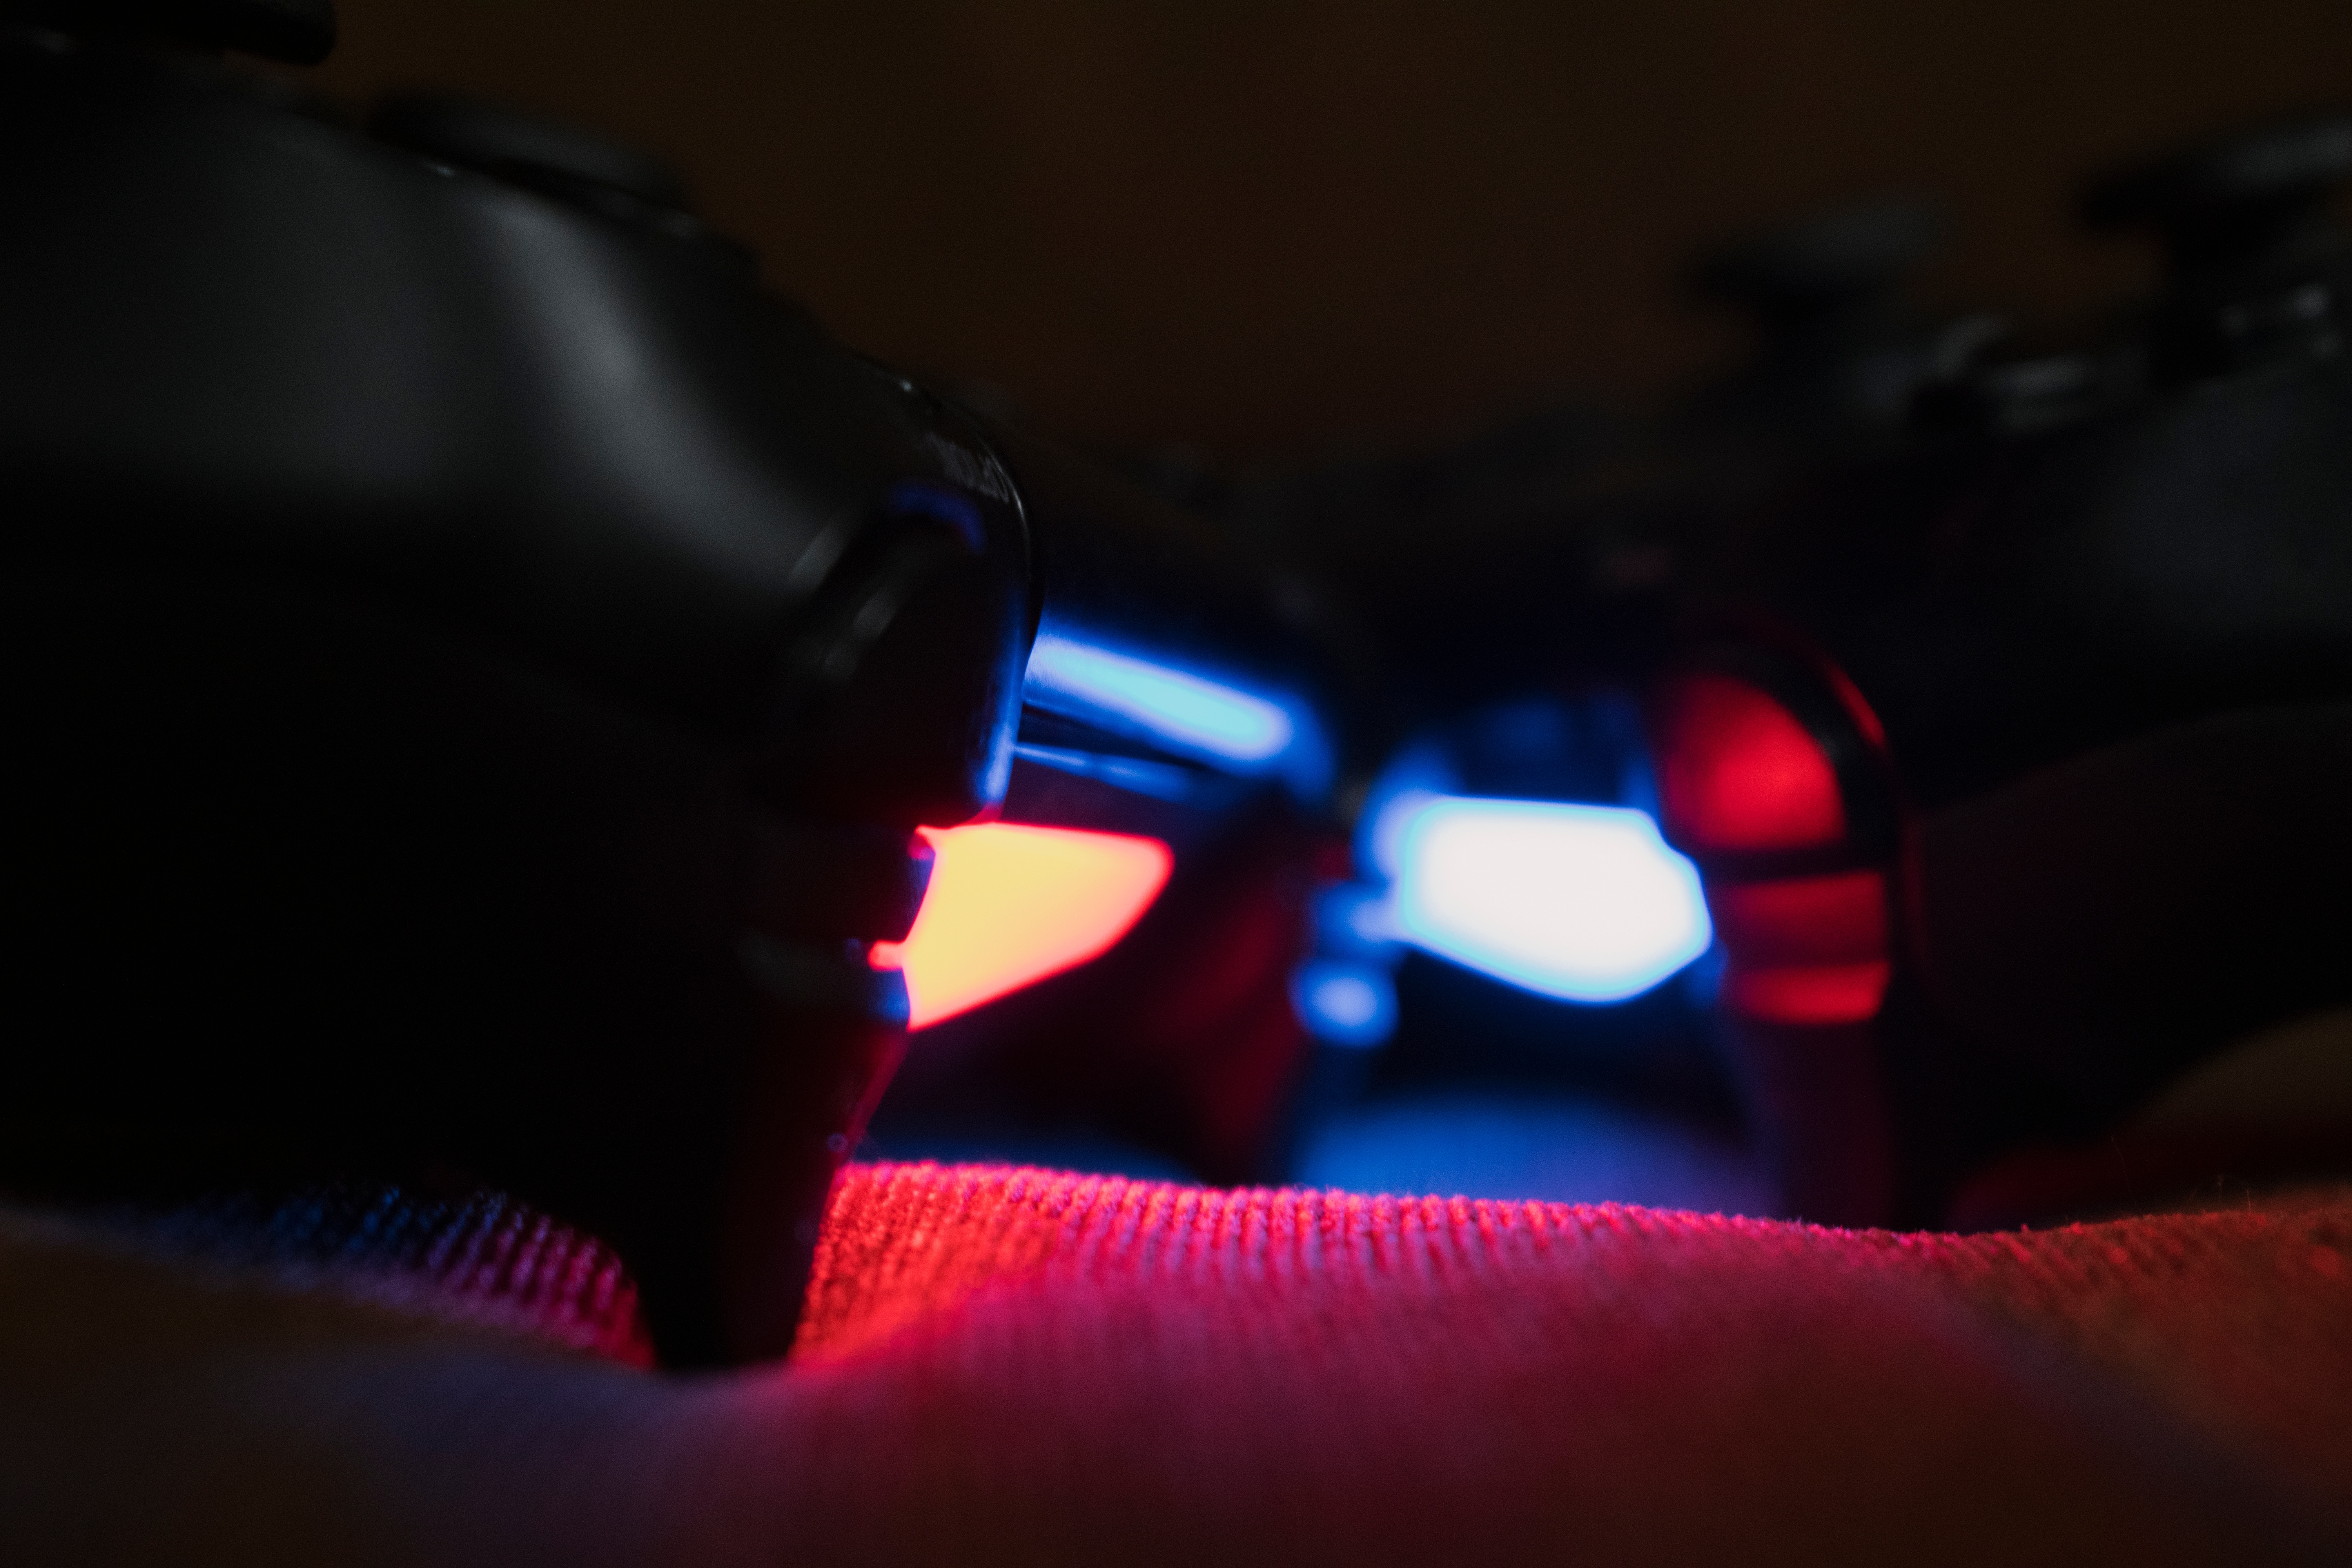
light, red, color, darkness, blue, black, close up, macro photography